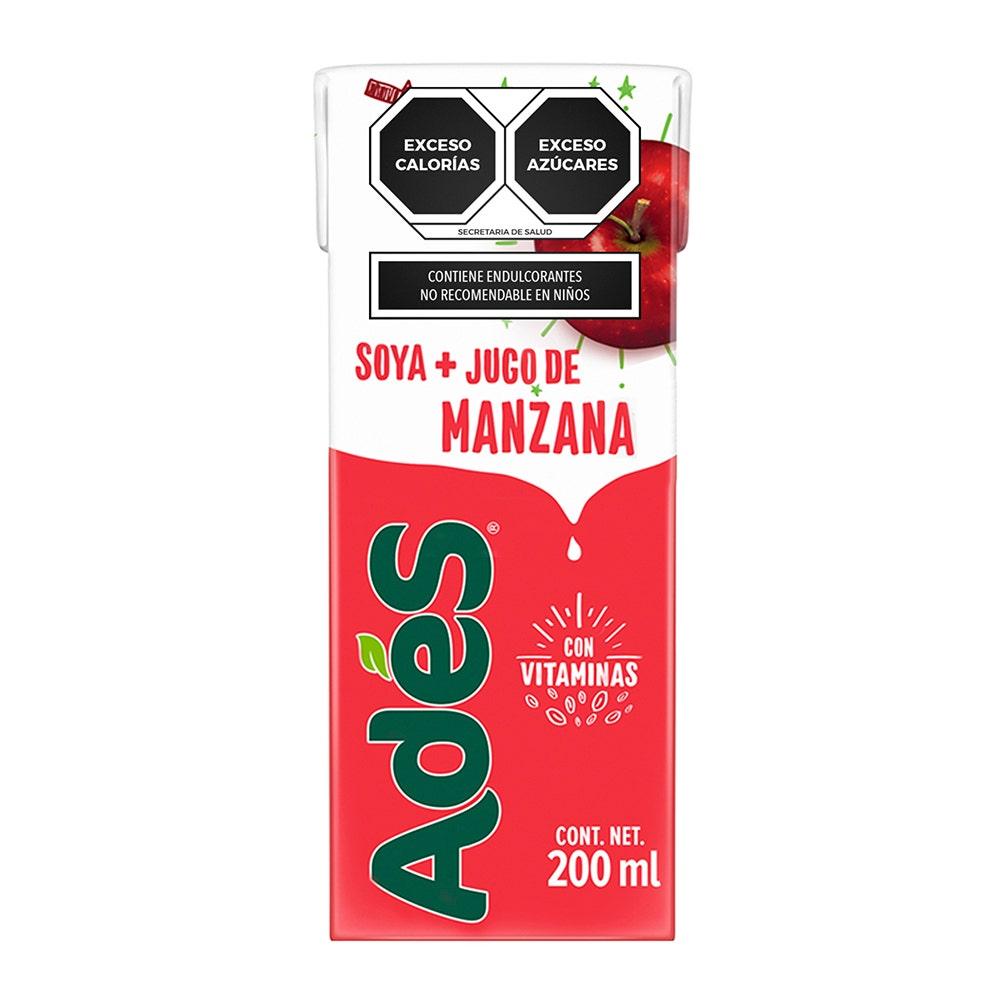
A soy-based AdeS drink with apple juice in a 200-mililiters cardboard carton